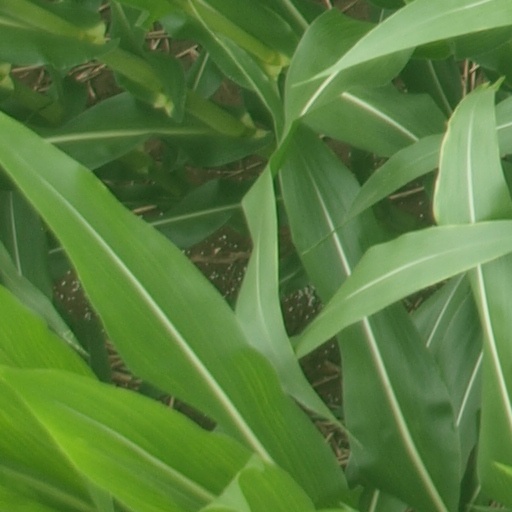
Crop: maize; corn